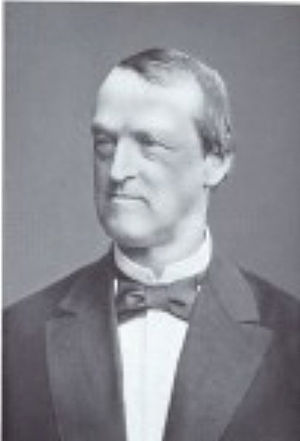
Gustav Heinrich Wiedemann
Gustav Heinrich Wiedemann var en tysk fysiker, far til Eilhard og Alfred Wiedemann.